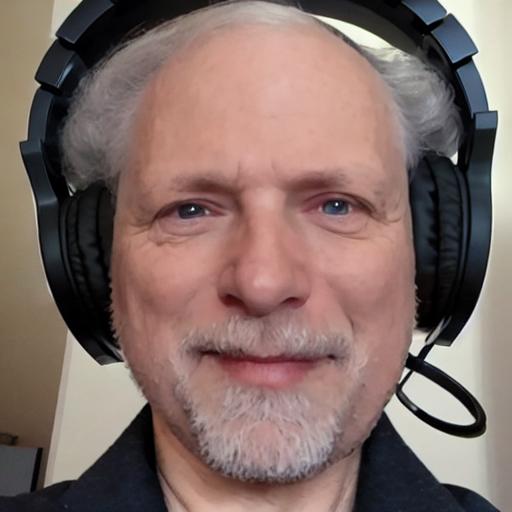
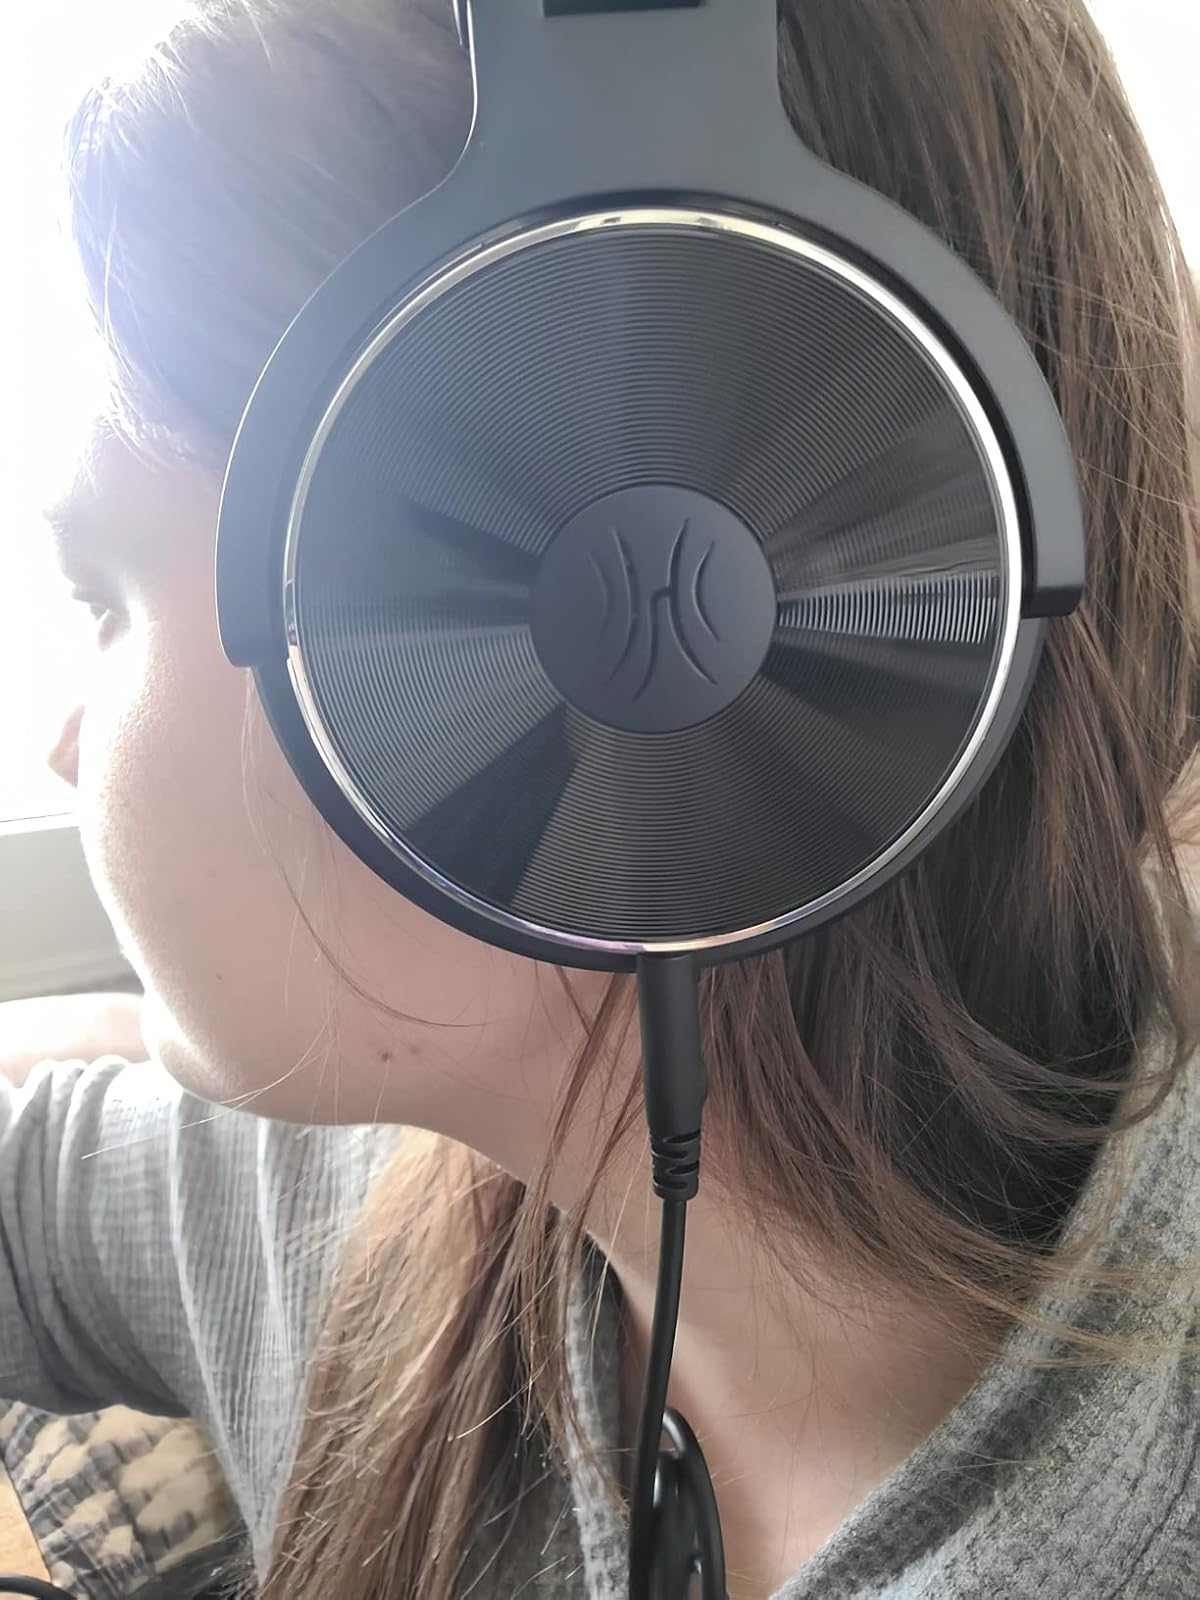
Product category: headphones
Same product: no